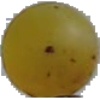
Label: white_grape